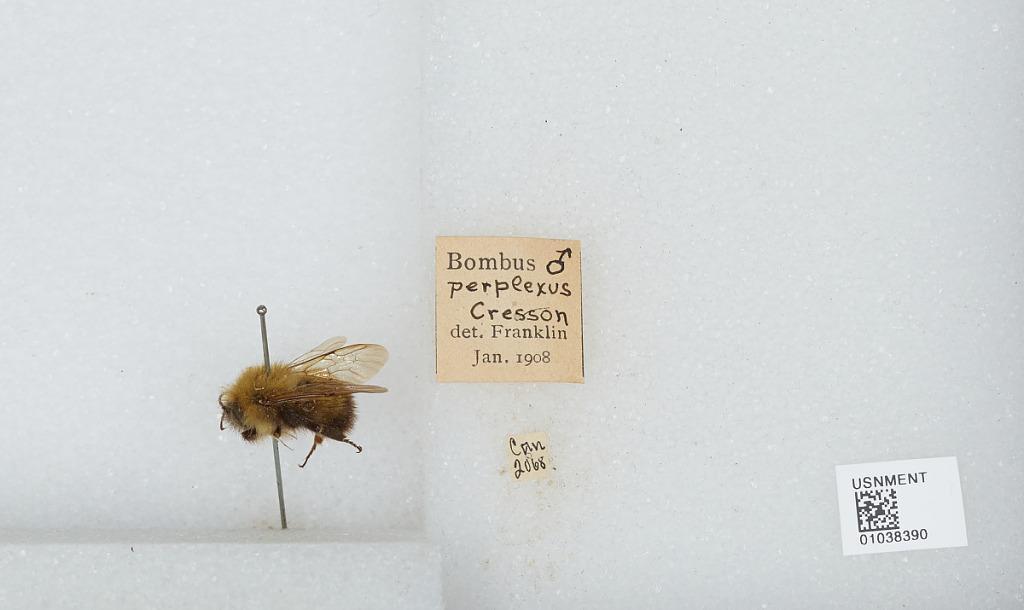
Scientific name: Bombus (Pyrobombus) perplexus Cresson
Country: Canada
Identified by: Franklin